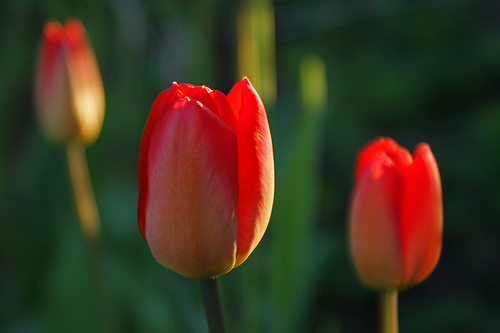
Flower: tulip